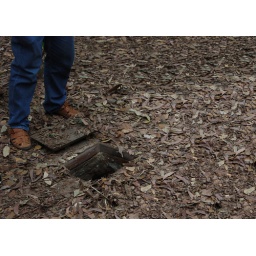
Brushing around among the leaves on the forest floor produced - a tunnel entrance!